The Krillitane Storm

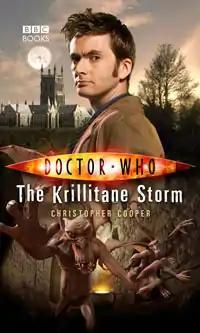

The Krillitane Storm is a BBC Books original novel written by Christopher Cooper and based on the long-running British science fiction television series "Doctor Who". It features the Tenth Doctor without an official companion. It was released on 3 September 2009 alongside "The Taking of Chelsea 426" and "Autonomy".